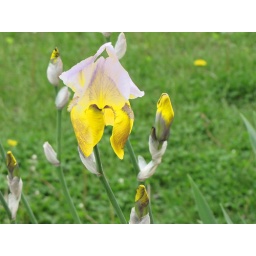
I swiped the color of one of my water hoses to swap in yellow for the natural blue-purple of the iris.